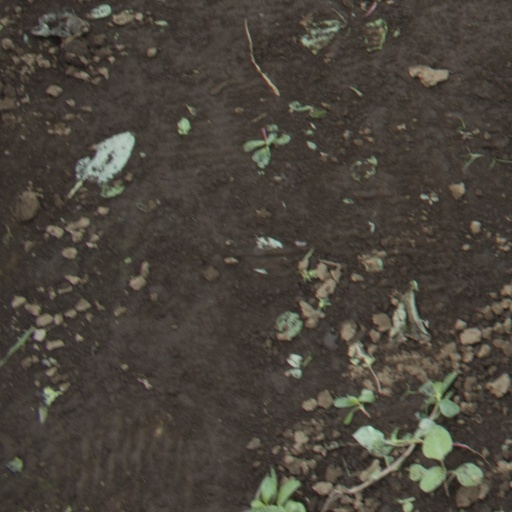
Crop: soybean